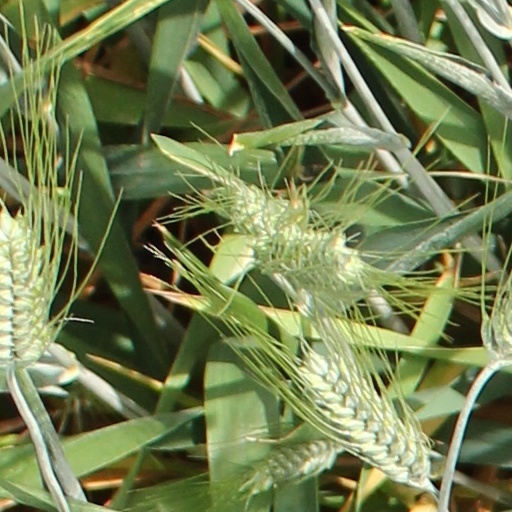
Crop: wheat